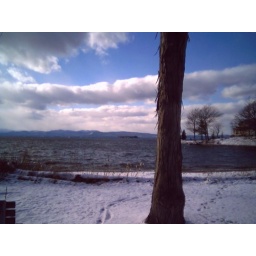
lake by our house